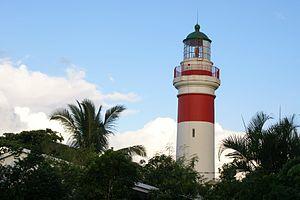
Le phare de Sainte-Suzanne sur l'île de La Réunion
Le phare de Bel-Air est un phare de l'île de La Réunion, département d'outre-mer français dans le sud-ouest de l'océan Indien. Situé sur la côte est de l'île, sur le territoire de la commune de Sainte-Suzanne, il fait l'objet d'un classement au titre des Monuments historiques en 2012 après avoir été inscrit le 16 juin 1997. L'architecte du phare se nomme Eugène Diomat.
Cet article recense les bâtiments protégés au titre des monuments historiques de La Réunion, en France.